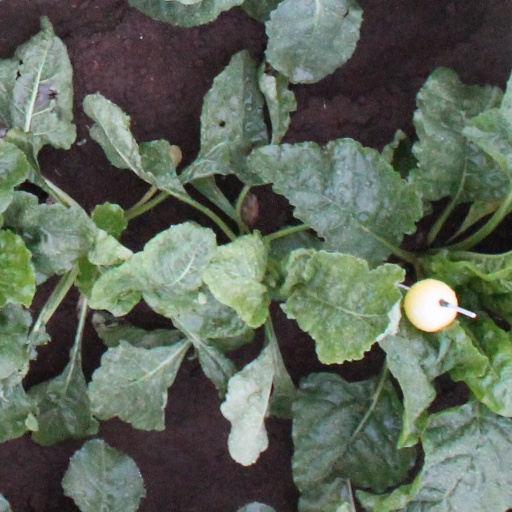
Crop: sugar beet